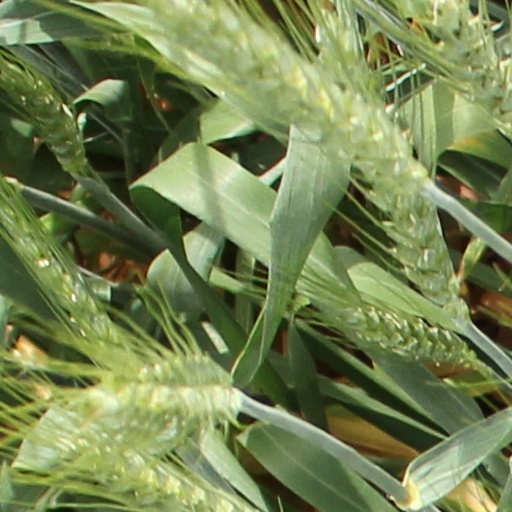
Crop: wheat